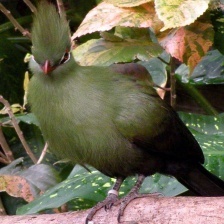
Species: GUINEA TURACO
Scientific name: TAURACO PERSA